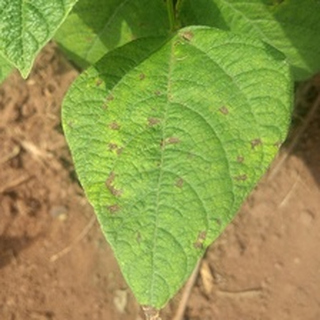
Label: bean_angular_leaf_spot